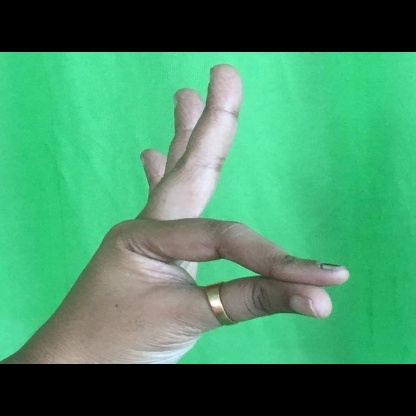
Mudra: Hamsasyam